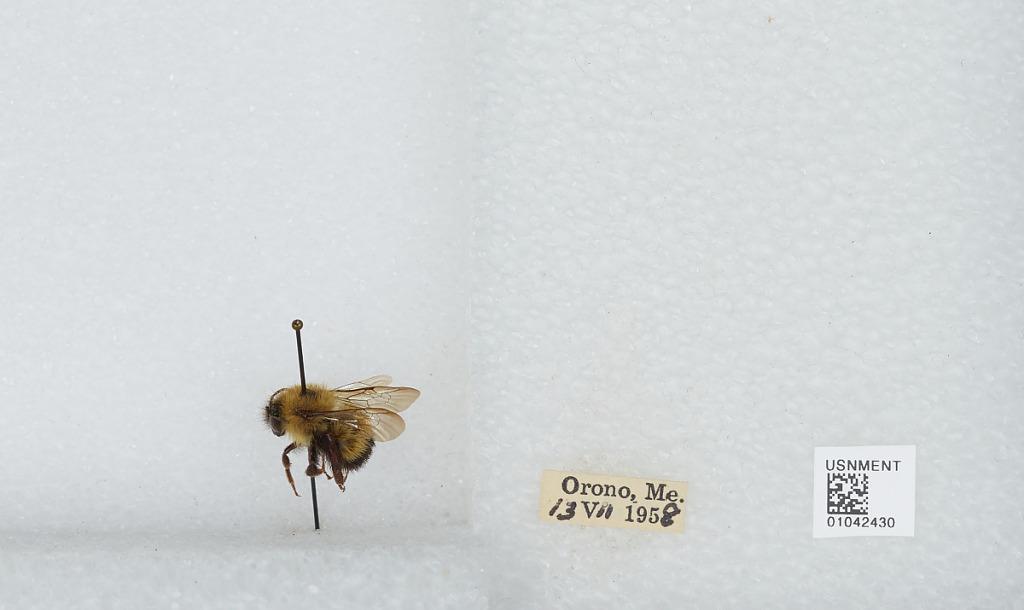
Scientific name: Bombus sp.
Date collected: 1958-7-13
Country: United States
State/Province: Maine
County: Penobscot
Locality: Orono
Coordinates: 44.8831, -68.6725